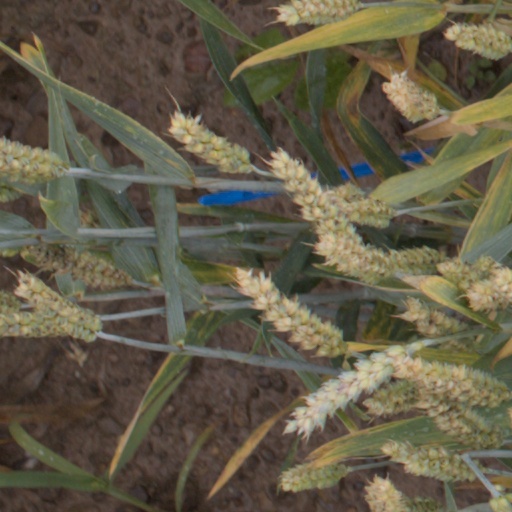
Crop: wheat